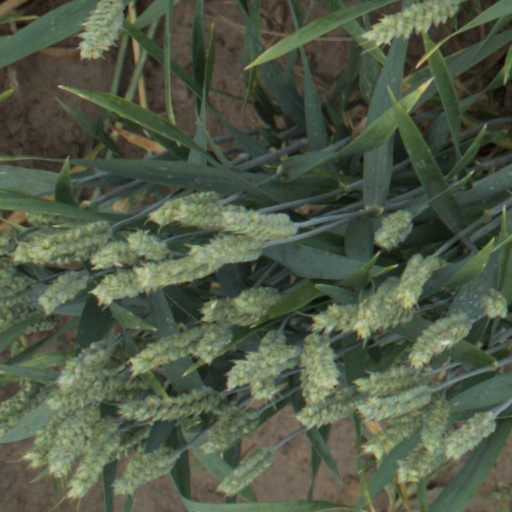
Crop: wheat